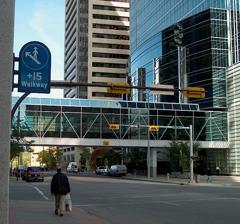
Building: Plus 15
Country: Canada
Year built: 1970
Pedestrian skywalk system in Calgary, Alberta, Canada This article is about the skywalk network in Calgary, Alberta, Canada. For the integer value positive 15, see 15 (number) . Facing north, Plus 15 sign and covered walkway linking the TC Energy Tower (formerly TransCanada Tower) (east) and Fifth Avenue Place Plus 15 network in downtown Calgary The Plus 15 or +15 is a skyway network in Calgary , Alberta , Canada . It is the world's most extensive pedestrian skywalk system, with a total length of 16 kilometres (10 miles) and 86 bridges connecting 130 buildings, as of 2022. Calgary often has severe winters and the walkways allow people to get around the city's downtown more quickly and comfortably. The busiest parts of the network saw over 20,000 pedestrians per day in a 2018 count. The system is so named because the skywalks are approximately 15 feet (approximately 4.5 metres) above street level. Some Plus 15 skywalks are multi-level, with higher levels being referred to as Plus 30s and Plus 45s. History Plus 15 under construction between Centennial Place and the Canterra Tower in 2009 The system was conceived and designed by architect Harold Hanen , who worked for the Calgary Planning Department from 1966 to 1969. This development earned him the 1970 Vincent Massey Award for Merit in Urban Planning. Opening in 1970, the Plus 15 network has expanded to include 86 enclosed bridges connecting 130 downtown Calgary buildings. The central core of the system is a series of enclosed shopping centres, and the city's flagship department stores . New developments were required to connect to the walkway system; in exchange for this, they were offered more floorspace (the "bonus density"). When not physically able to connect to nearby buildings, developers contribute to the "Plus 15 Fund", managed by the city, used to finance other missing connections. In 1985, graphic designer Lance Wyman created a wayfinding system featuring a person wearing a cowboy hat. In 2021, the city chose to rebrand the signs. Impact Critics argue that the system has led to a decline in street life in the Downtown Commercial Core , while proponents cite extensive use of the system, enhancing the flow of human traffic to businesses downtown, especially in the winter. In 1998, the city began to re-evaluate the system. Part of the goal of these studies was reinvigorating decreased daytime street life on some downtown streets. The possibility of limiting expansion to encourage more pedestrian street traffic was raised. Critics continue to claim the system is detrimental to culture and economic activity at ground level, however proponents argue that its heavy use points to how useful and convenient it is in cold weather. City planning by-laws now confer tax credits to owners who connect new buildings to the system. List of connected buildings Facing north, the former three level skywalk at The Core Shopping Centre Facing west, previous skywalk over the C-Train tracks linking the downtown Holt Renfrew department store to the 4th Street Southwest LRT station before its reconstruction 333 5th Avenue 444 7th Avenue 505 3rd Street 550 5th Street 606 4th Street 635 8th Avenue 707 5th Street Manulife 715 5th Avenue 736 6th Avenue 840 7th Avenue Amec Place Alberta Energy Utilities Board Altius Centre Andrew Davison Building Aquitaine Tower Atrium I Atrium II Bank of Canada Bankers Court Bankers Hall Banker's Hall Parkade Bantrel Tower Bow Parkade Bow Valley College Bow Valley Square 420FOURTH (formerly BP Centre) Brookfield Place (Calgary) Calgary Board of Education Calgary House Calgary Marriott Hotel Calgary Place Calgary Tower Canada Place Canadian Fina Building Canterra Tower Carter House Centennial Parkade Centennial Place Centre Four Century Park Place Chamber of Commerce Chevron Plaza City Centre Parkade City Hall City/Omni Building Convention Centre North Convention Centre South Core Shopping Centre (Formerly TD Square/Calgary Eaton Centre) Daon Building Delta Bow Valley Inn Devonian Gardens Dome Tower Dominion Centre Eau Claire Place II Eighth Avenue Place Elveden Centre Emerson Centre Encana Place Encor Place Epcore Centre Ernst and Young Tower Fairmont Palliser Hotel Fifth and Fifth Fifth Avenue Place First Alberta Place First Canadian Centre Fourth and Fourth Fracmaster Tower Glenbow Museum Gulf Canada Square Hanover Place Harry Hayes Government of Canada Hawthorn Hotel and Suites Hollinsworth Building Holt Renfrew Department Store Home Oil Tower Hyatt Regency Hotel Intact Place International Hotel Iveagh House J.J. Bowen Building Jamieson Place Lancaster Building Life Plaza Livingston Place London House Mobil Tower Monenco Place Municipal Building Nexen Building Northland Building Northland Place Palliser South Palliser Square Panarctic Centre Pertogen Building Petex Building Petroleum Building Place 800 Old Police Headquarters Building Provincial Court Ramada Hotel Rocky Mountain Court Rocky Mountain Plaza Roslyn Building Royal Bank Sandman Inn Sanjel Building Scotia Bank Tower Scotia Centre Selkirk House Shell Centre Sheraton Suites St. Regis Hotel Standard Life Stock Exchange Tower Suncor Energy Centre Sun Life Plaza TD Canada Trust Tower TELUS House Calgary The Bay Department Store The Bow TC Energy Tower (formerly TransCanada Tower) Trimac House Watermark Tower Western Canadian Place Western Union Westin Hotel Workers Compensation Board Office YWCA In popular culture The Plus 15 is one of the central plot elements in the 2000 film Waydowntown , directed by Gary Burns . See also Canada portal Architecture portal Engineering portal Transportation portal Wikimedia Commons has media related to Plus 15 . List of attractions and landmarks in Calgary Skyway Edmonton Pedway Underground City, Montreal PATH (Toronto) References